Red Rocks Farrell

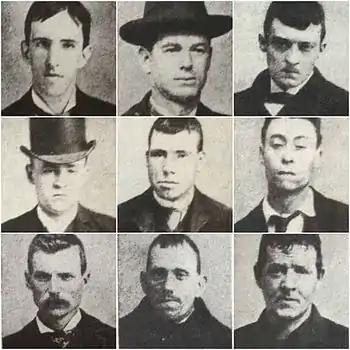
Prominent members of the Whyos Gang during its heyday in the late 1870s-early 1880sTop row left to right: Baboon Connolly, Josh Hines, Bull HurleyMiddle row left to right: Clops Connelly, Dorsey Doyle, Googy CorcaranBottom row left to right: Mike Lloyd, Piker Ryan, Red Rocks Farrell

John "Red Rocks" Farrell (–?) was an American criminal, thief and member of the Whyos, a prominent New York street gang during the mid-to late 19th century. One of the more colorful members of the gang at the height of its power, he spent nearly half his life in correctional institutions.